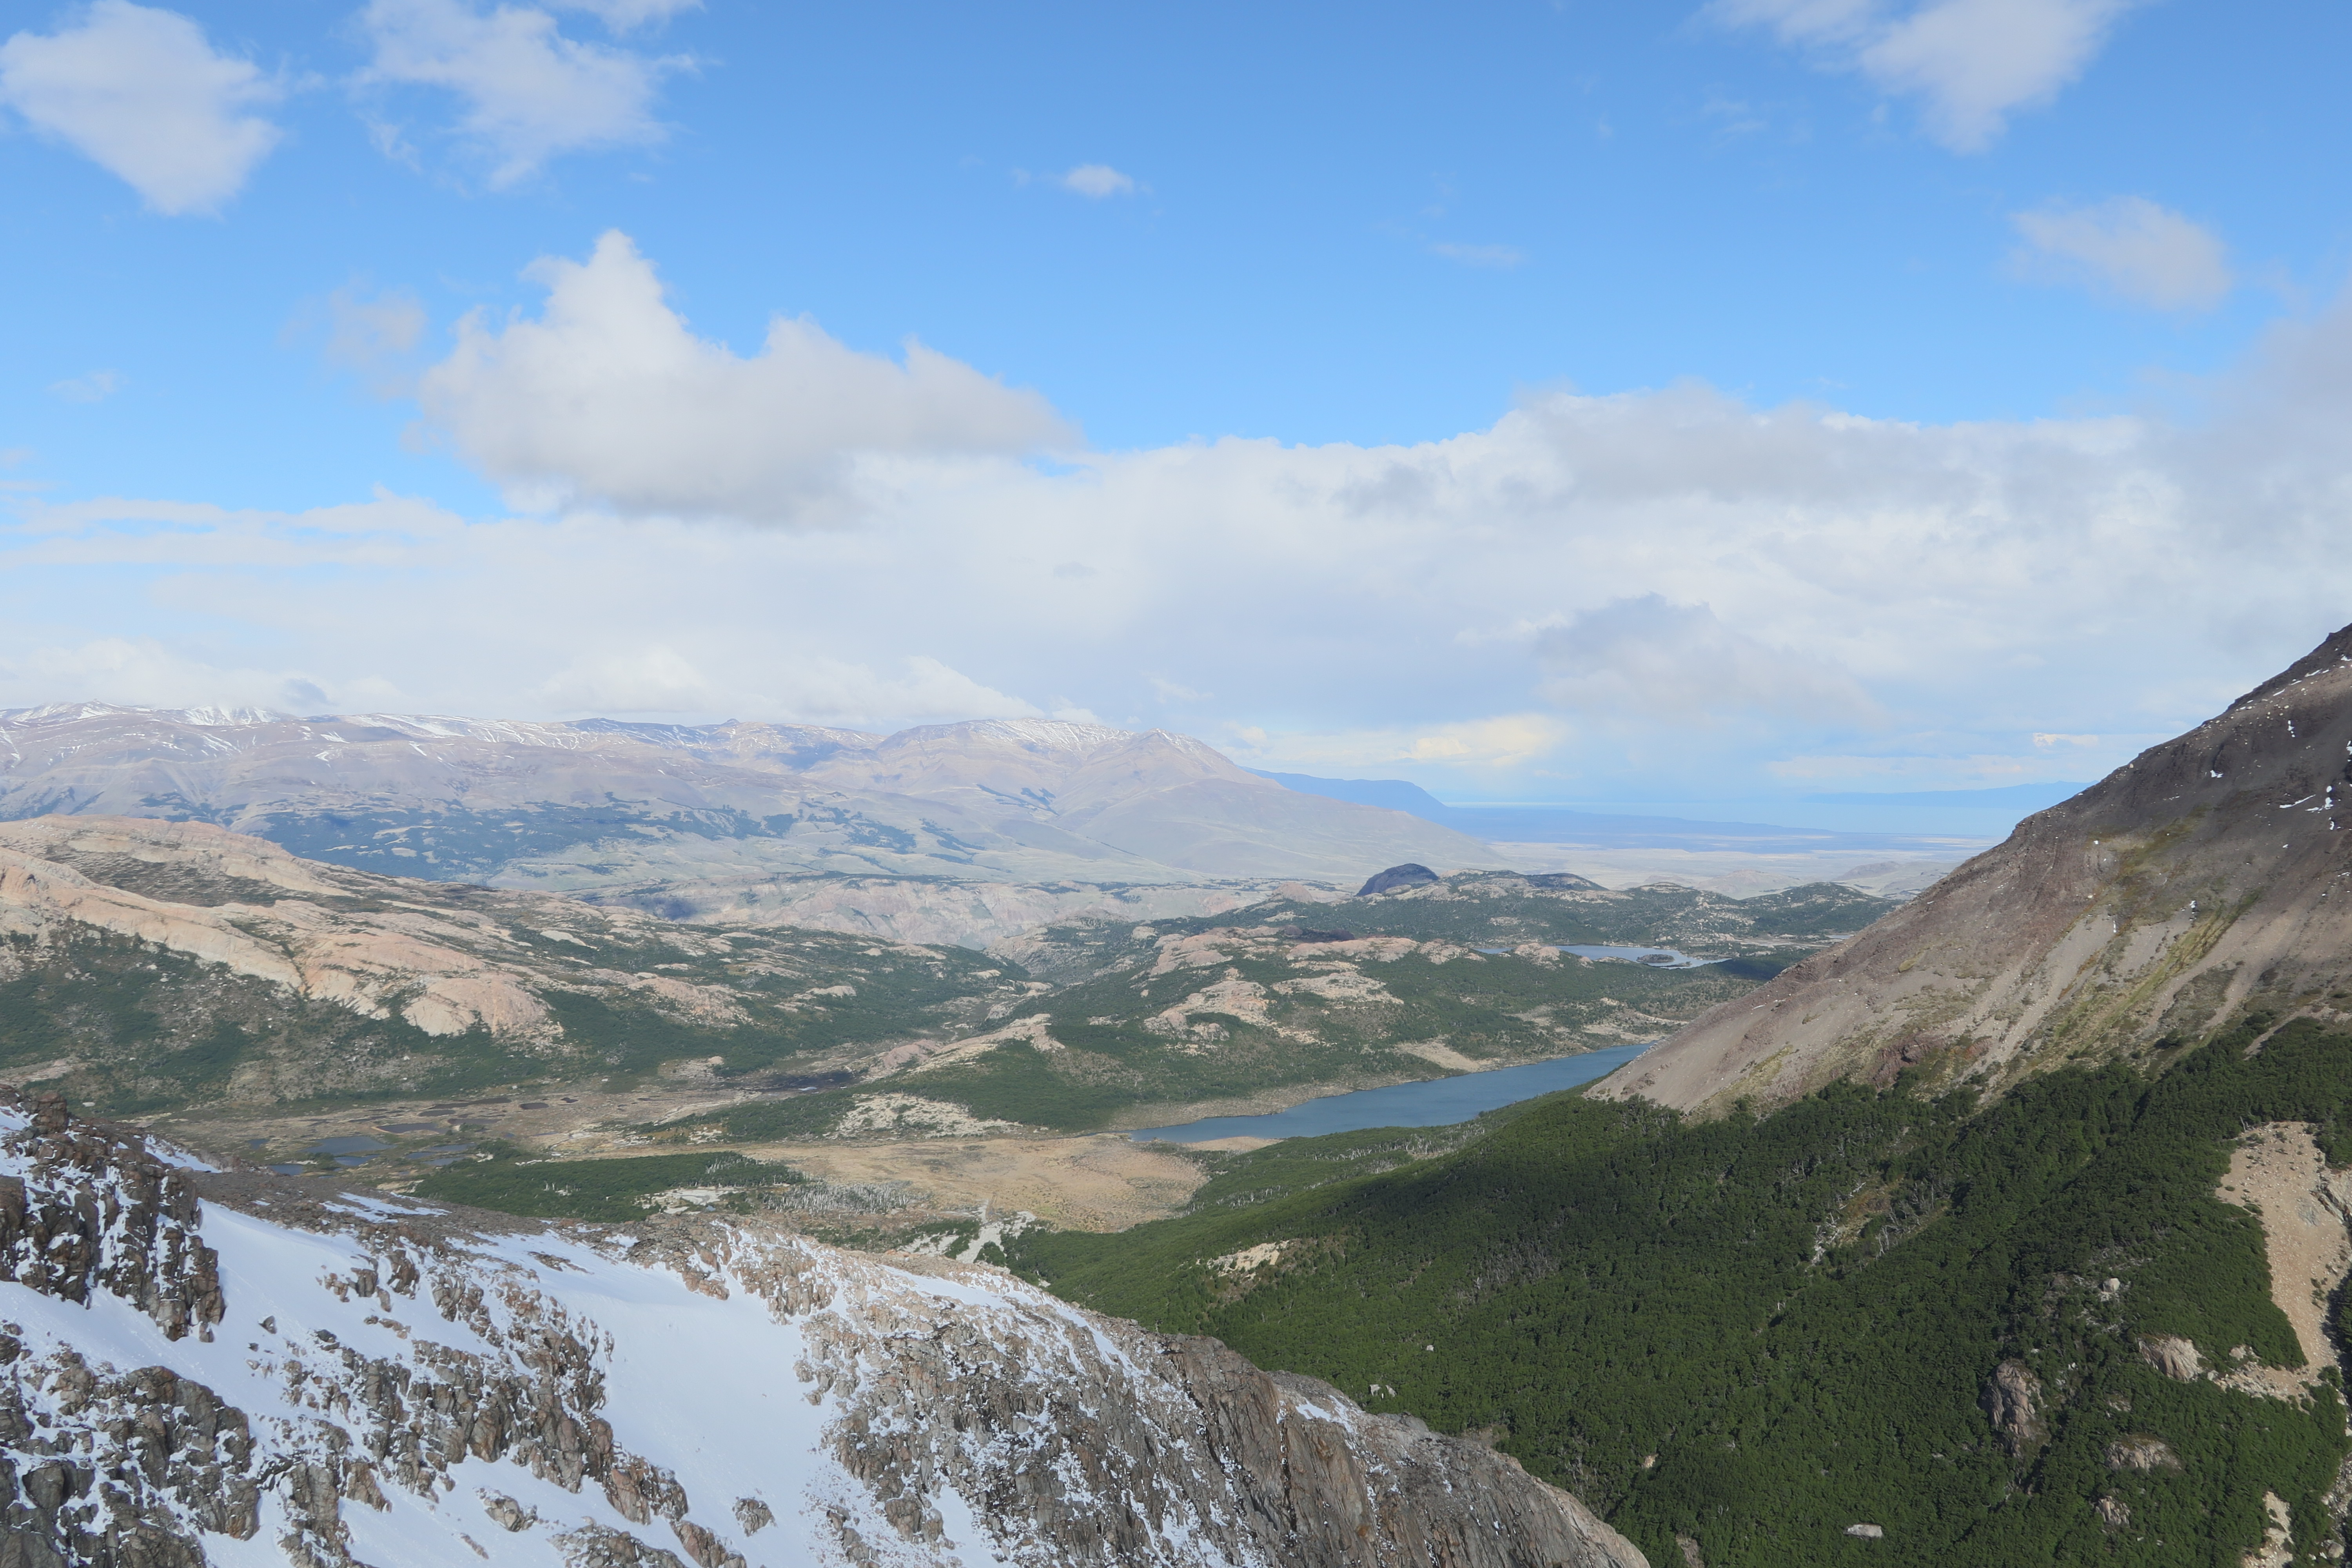
patagonia, argentina, trekking, travel, El Chalten, Laguna de Los Tres, nature, mountains, natural beauty, lake, skies, cloud, sky, mountain, ecoregion, water, natural landscape, slope, terrain, landscape, grassland, geological phenomenon, valley, tree, cumulus, massif, hill, road, plateau, geology, hill station, mountain range, lake district, reservoir, rock, tarn, loch, horizon, ar te, chaparral, summit, grass, stream, tundra, batholith, mountain river, adventure, wadi, forest, glacial landform, ice cap, mountain pass, moraine, sound